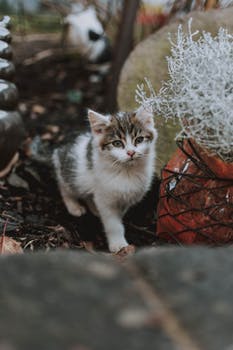
Label: No Watermark